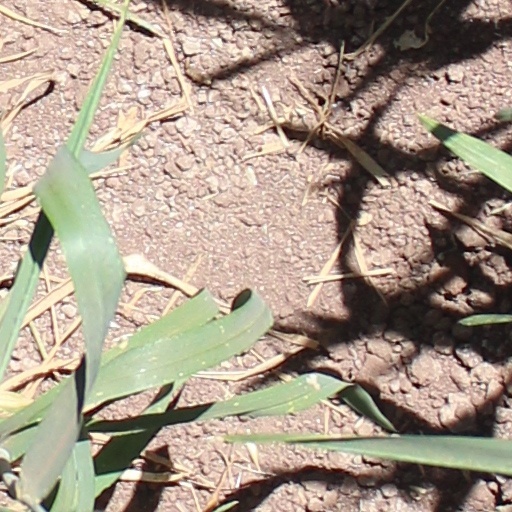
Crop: wheat